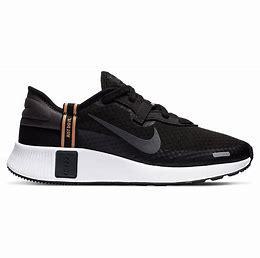
Brand: Nike
Model: Reposto